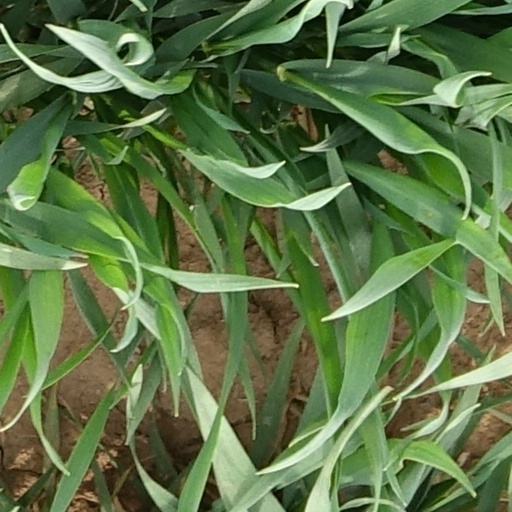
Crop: wheat